Gillingham, Kent

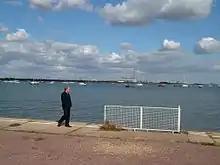
The River Medway estuary at The Strand, Gillingham. The Kingsnorth power stations are on the opposite bank.

The Strand was once owned by the Davenport family in 1635, the Davenport family included a Mayor of Gillingham, pie makers and key holders of Gillingham. The Davenport family had a road named after them in 1920. The Davenport estate was in Ashford, Kent. The estate comprised around 15000 acres and was called The Davenport Manor. The Davenports lost the estate in 1889. The Davenport family were among the investors in the Chatham Dockyard.